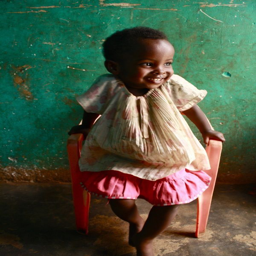
when a child smiles , all is right with the world !